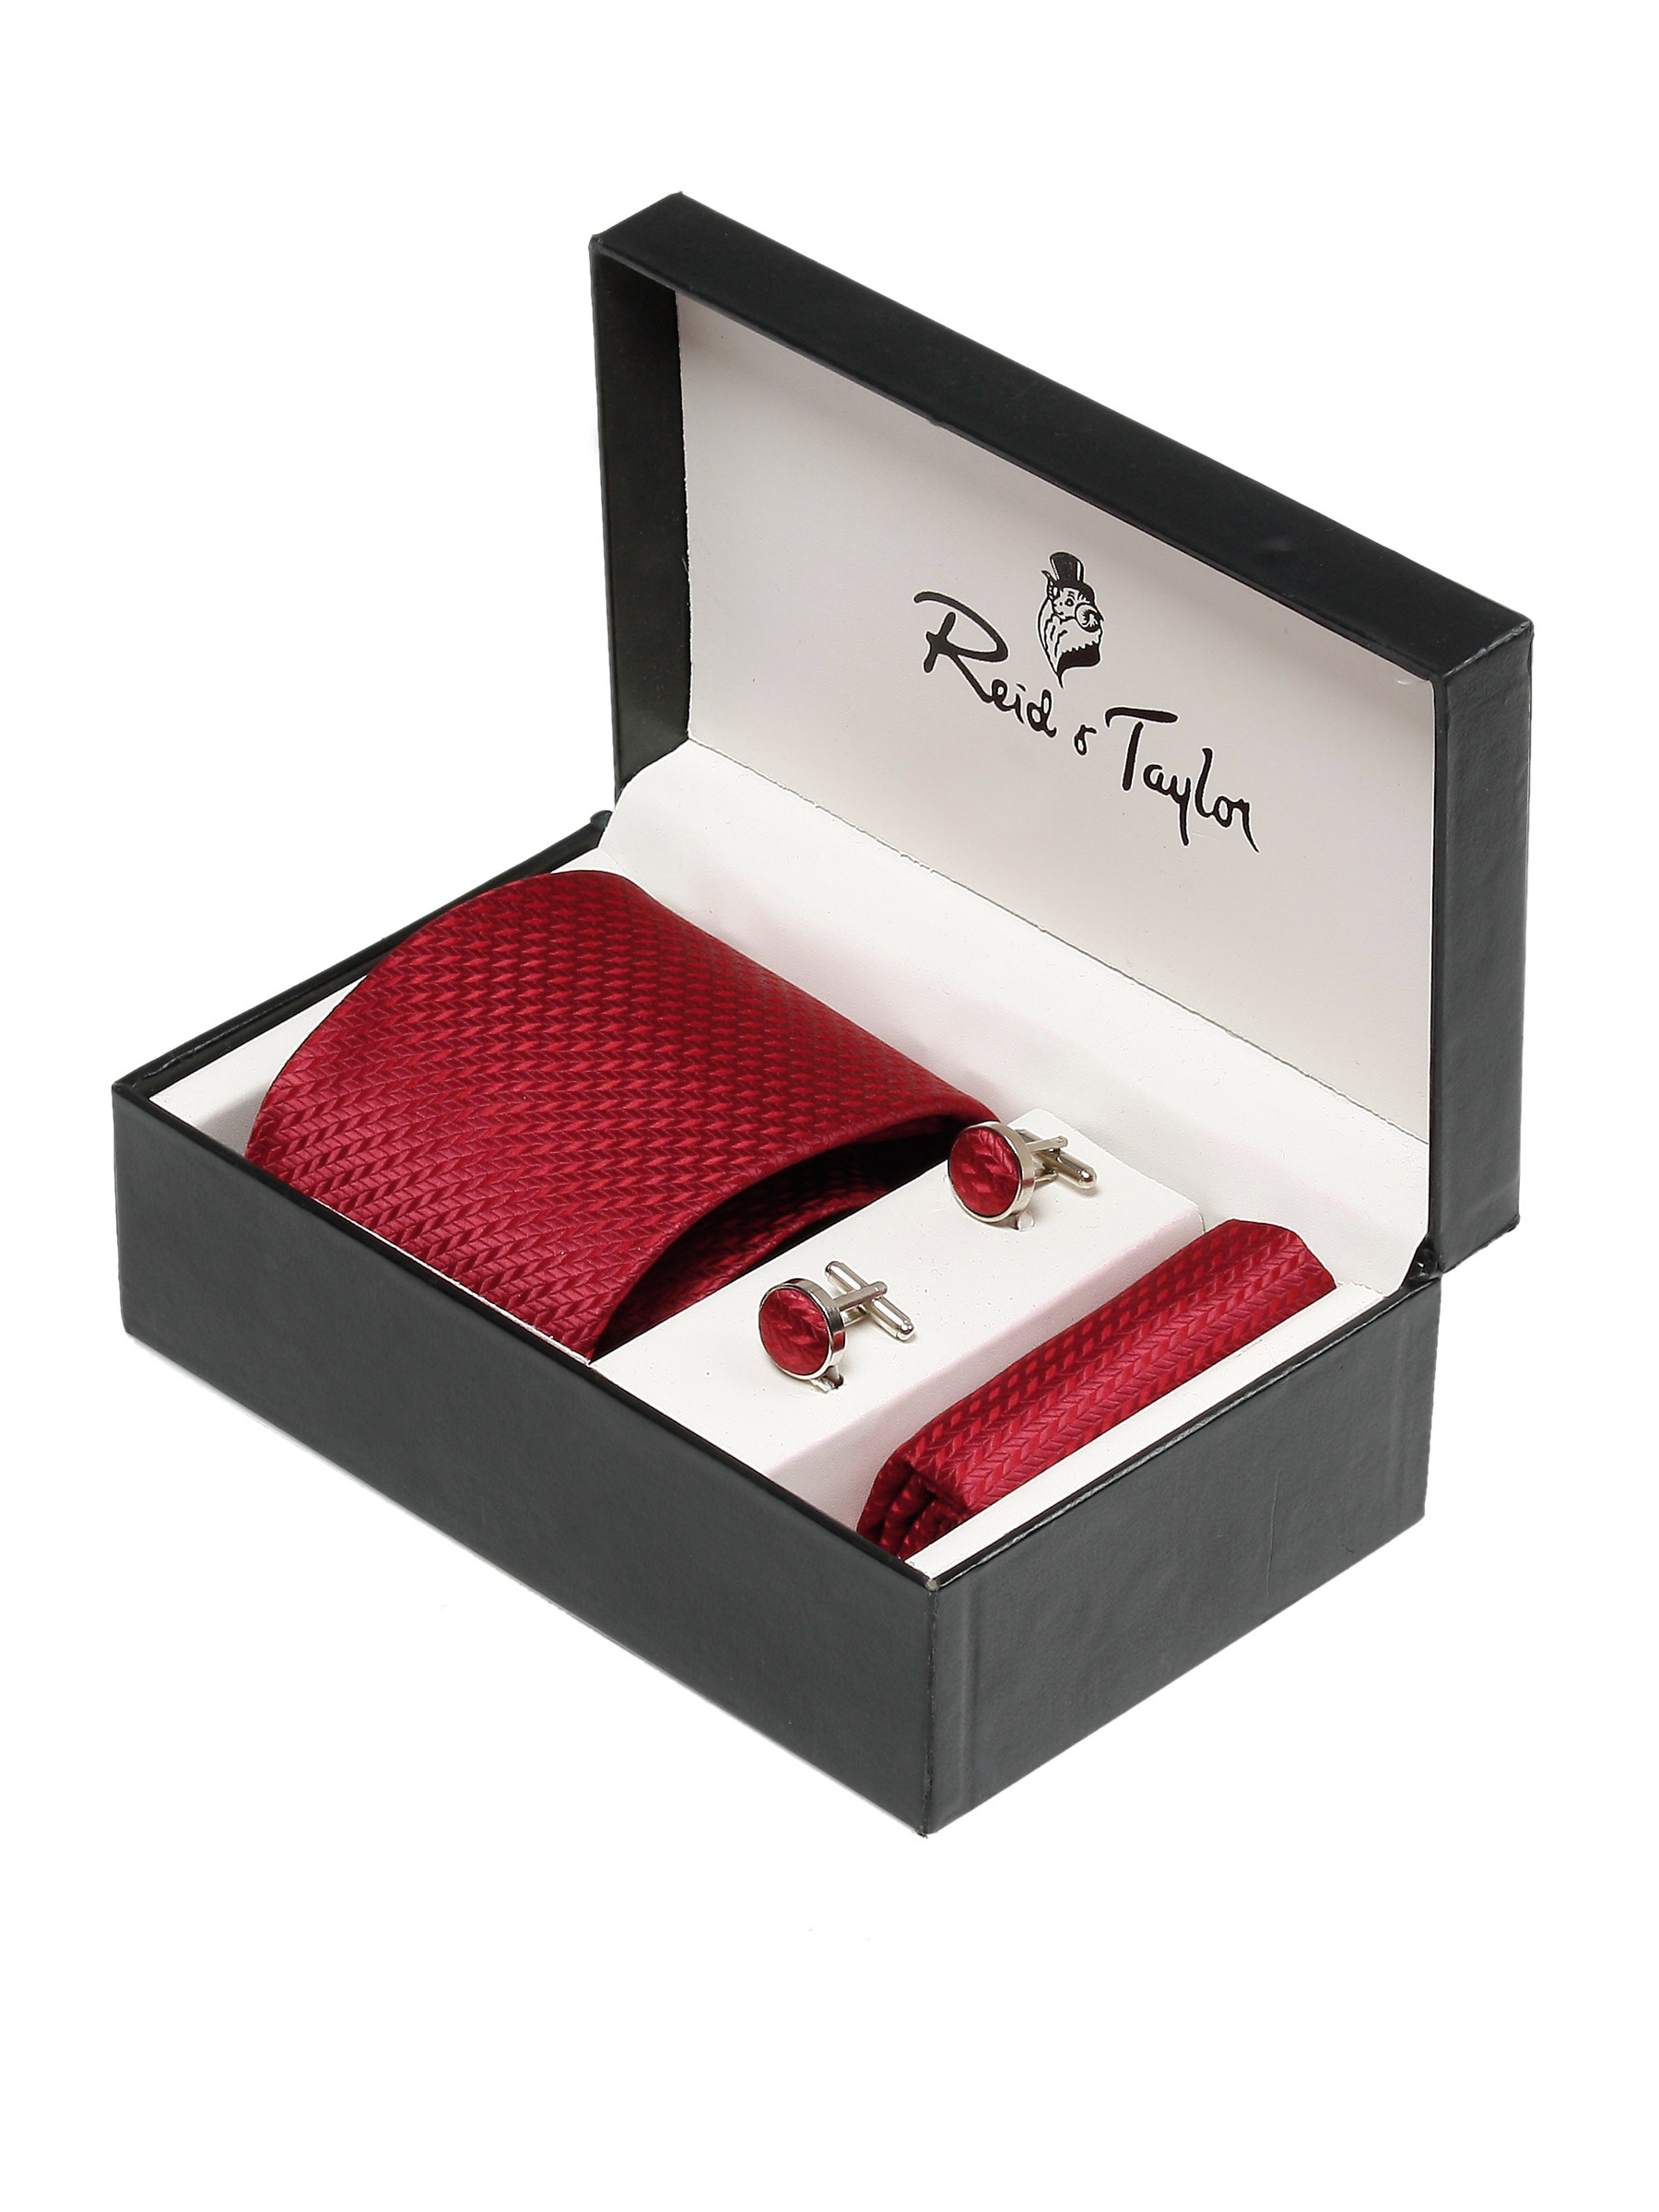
Reid & Taylor Men Formal Maroon Tie+Cufflink+Pocket square - Combo Pack
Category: Accessories / Accessories / Accessory Gift Set
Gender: Men
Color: Maroon
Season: Fall 2011
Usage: Formal